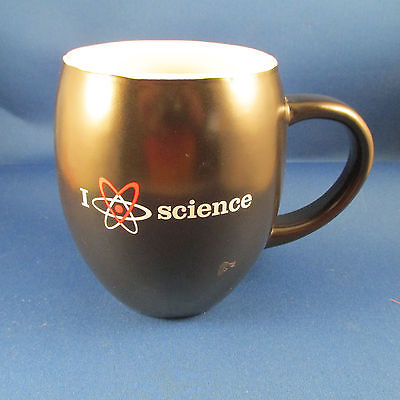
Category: mug